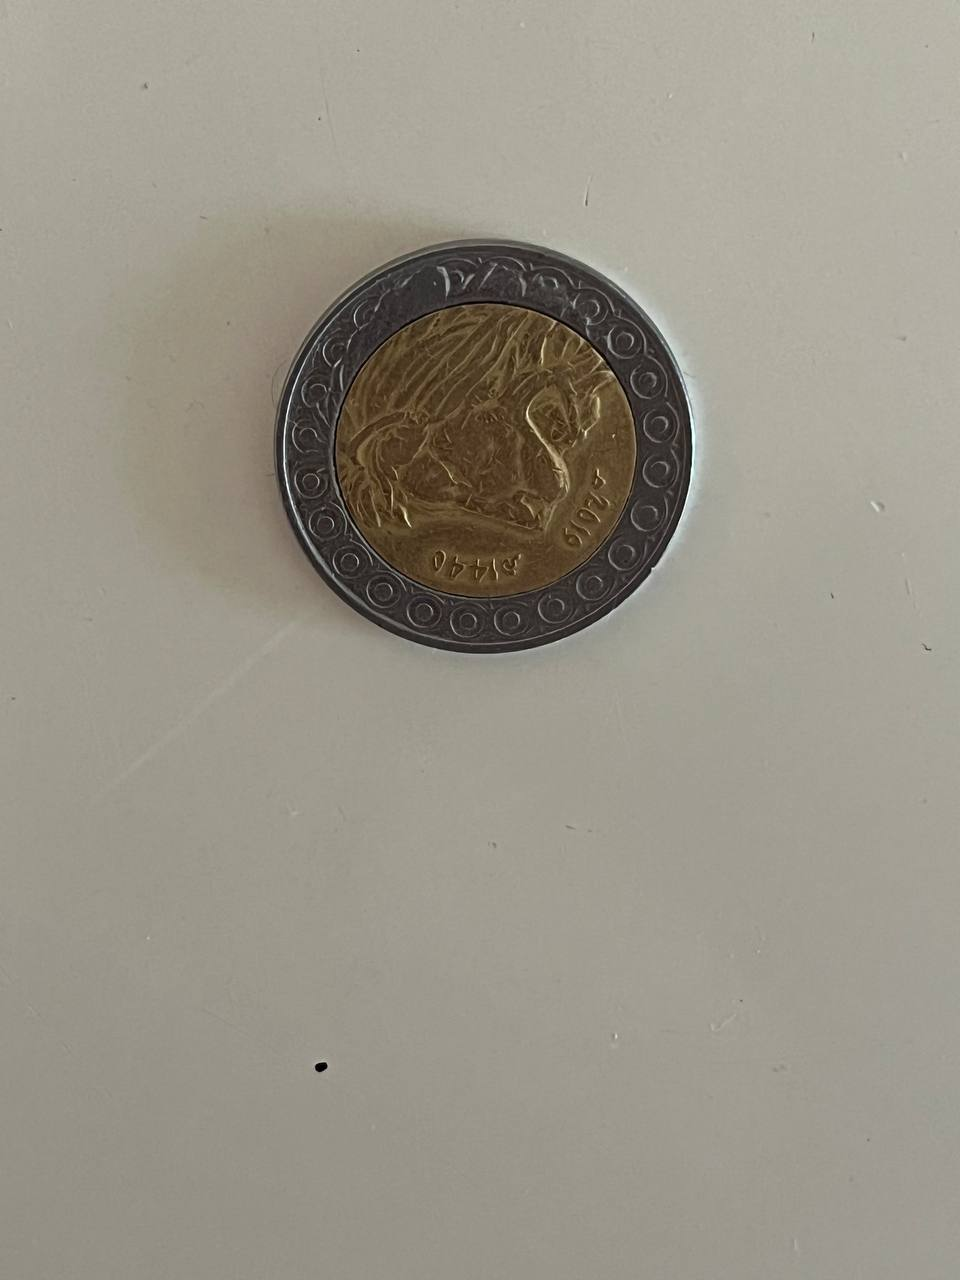
Denomination: 20DZDP